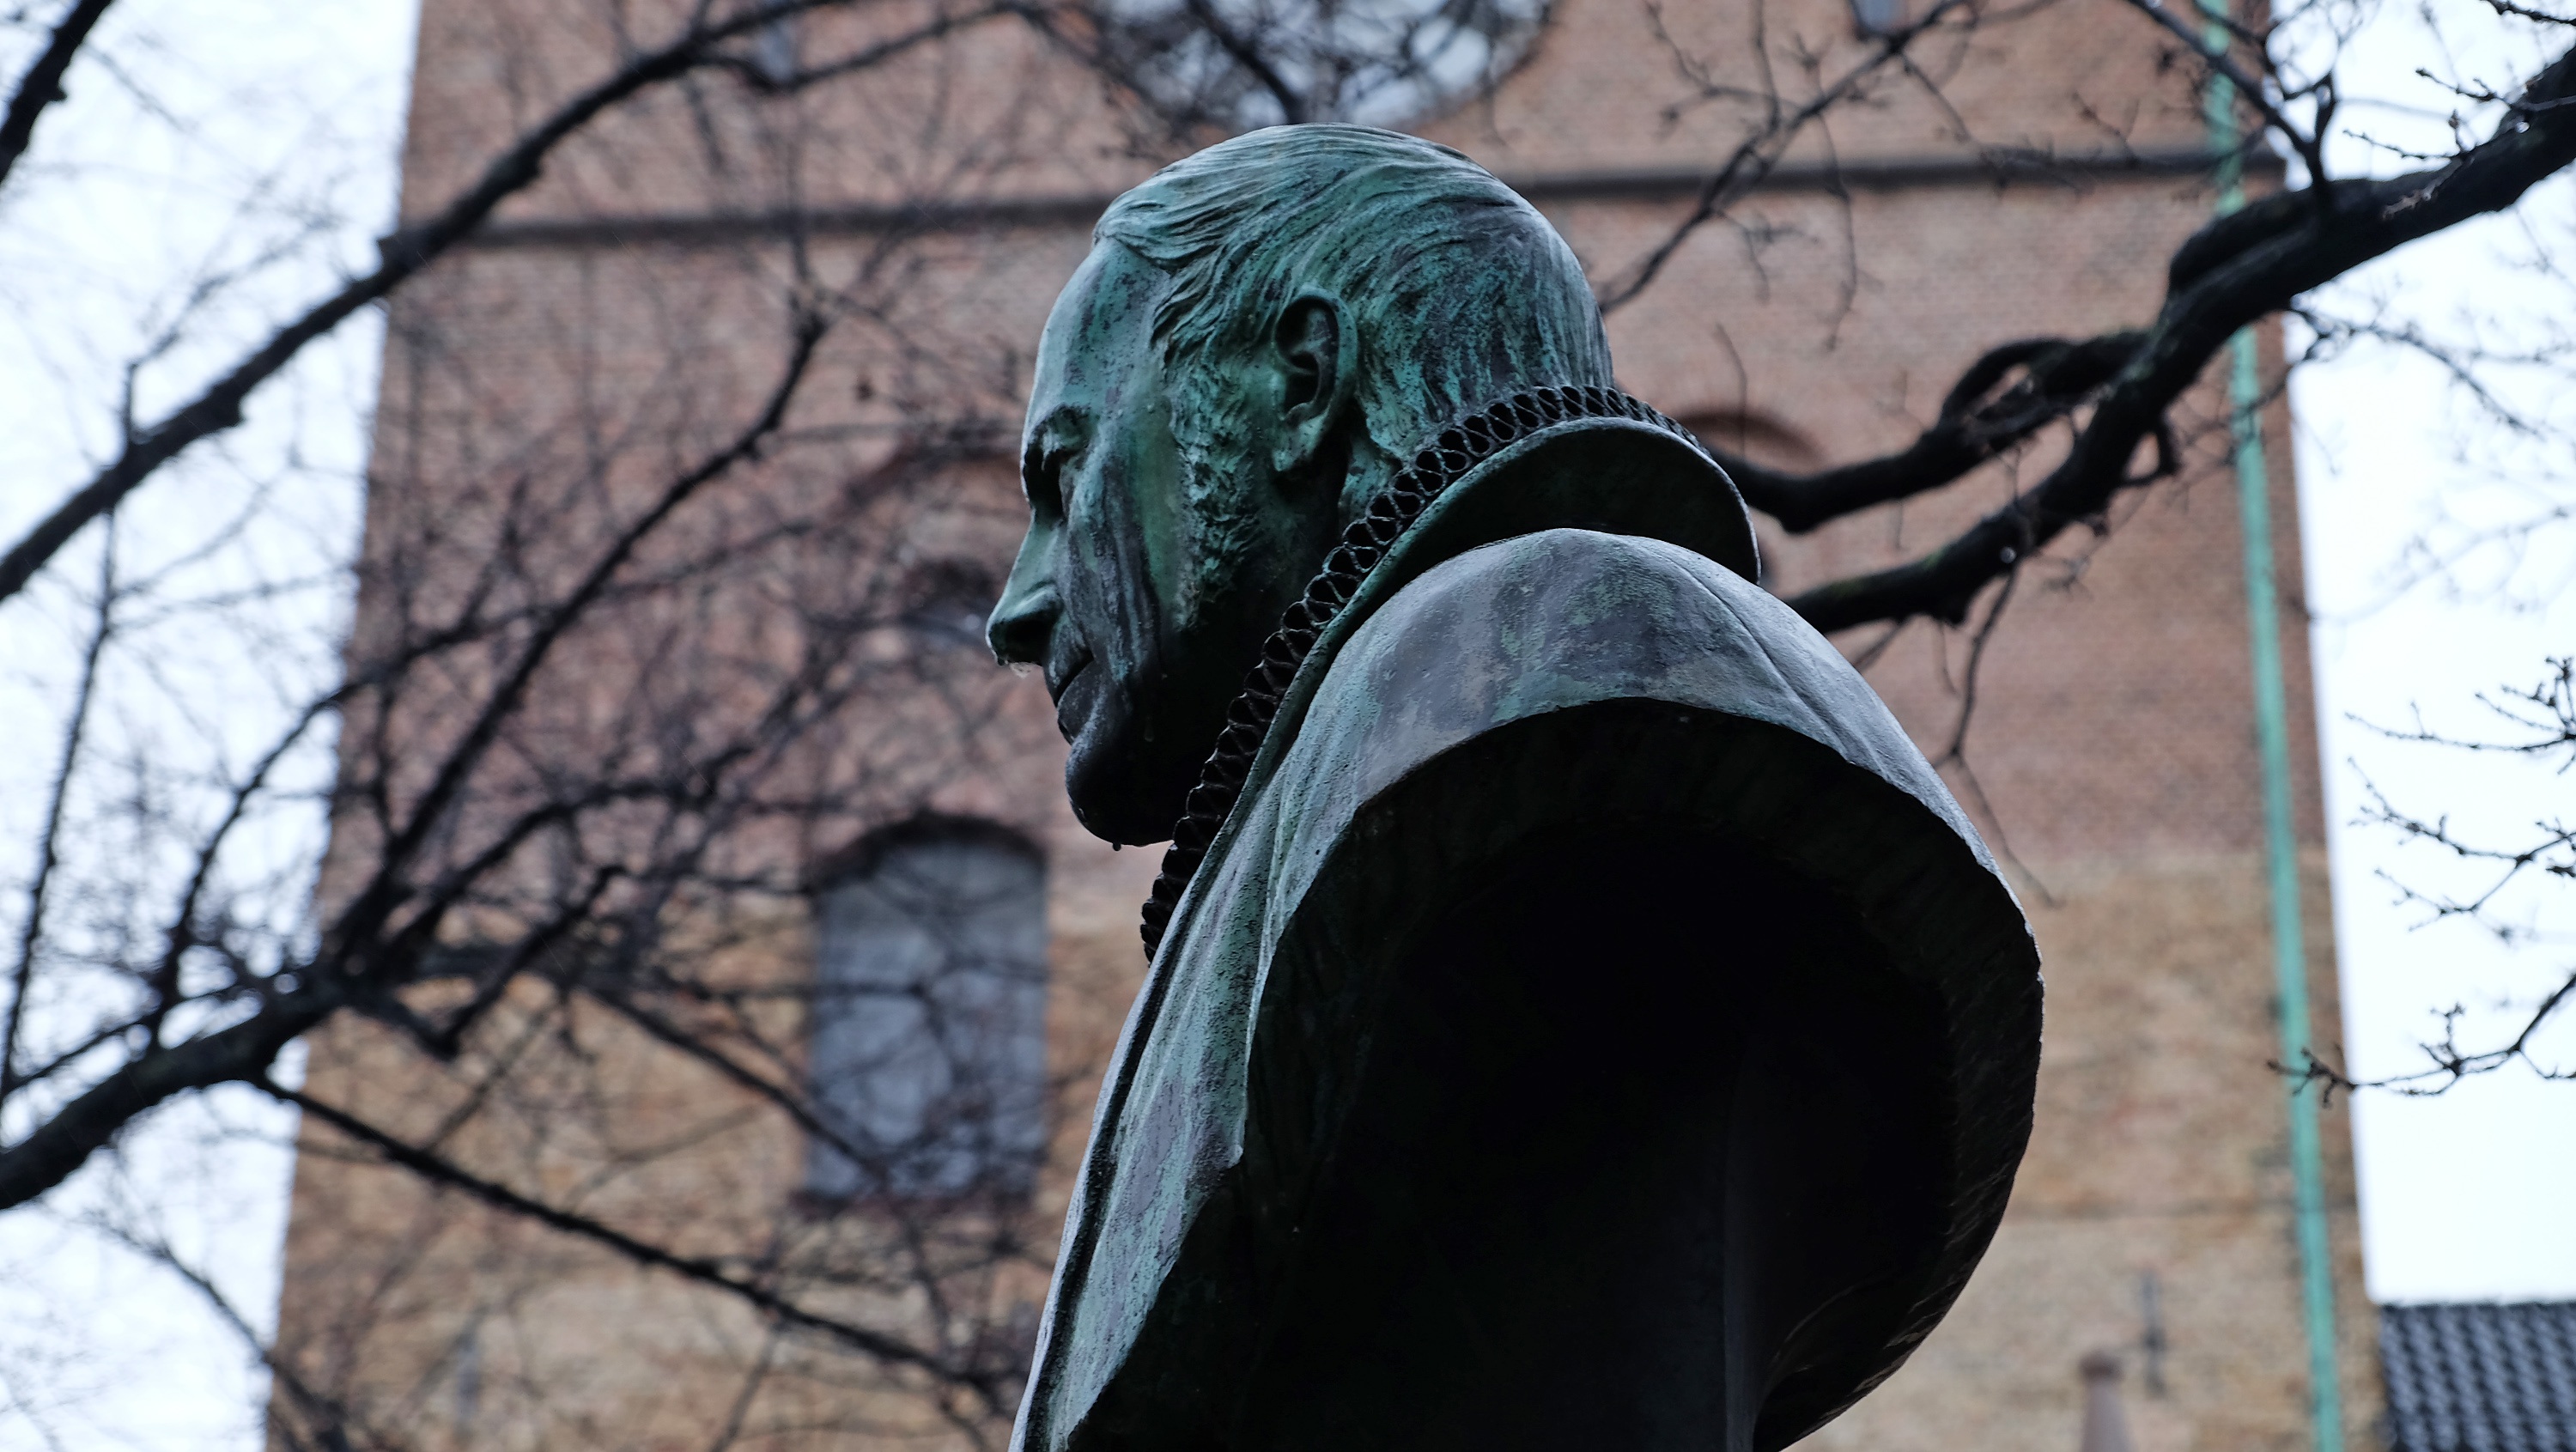
tree, snow, winter, city, travel, europe, statue, spring, color, castle, blue, fjord, residential, attraction, black, season, sculpture, photograph, norway, norwegian, scandinavia, nordic, oslo, charm